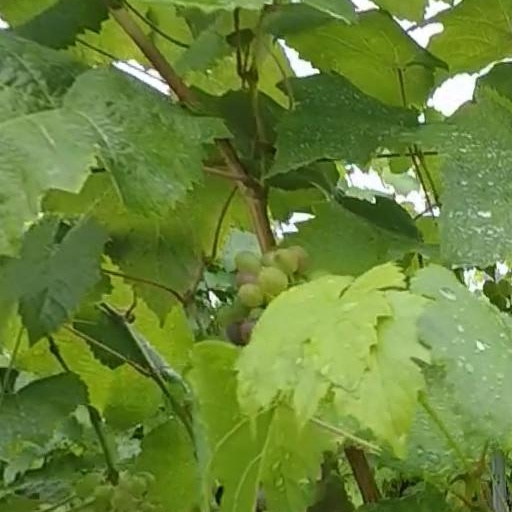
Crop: grape